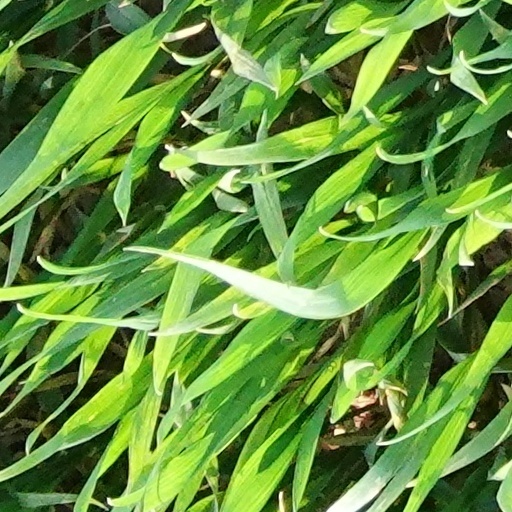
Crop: wheat